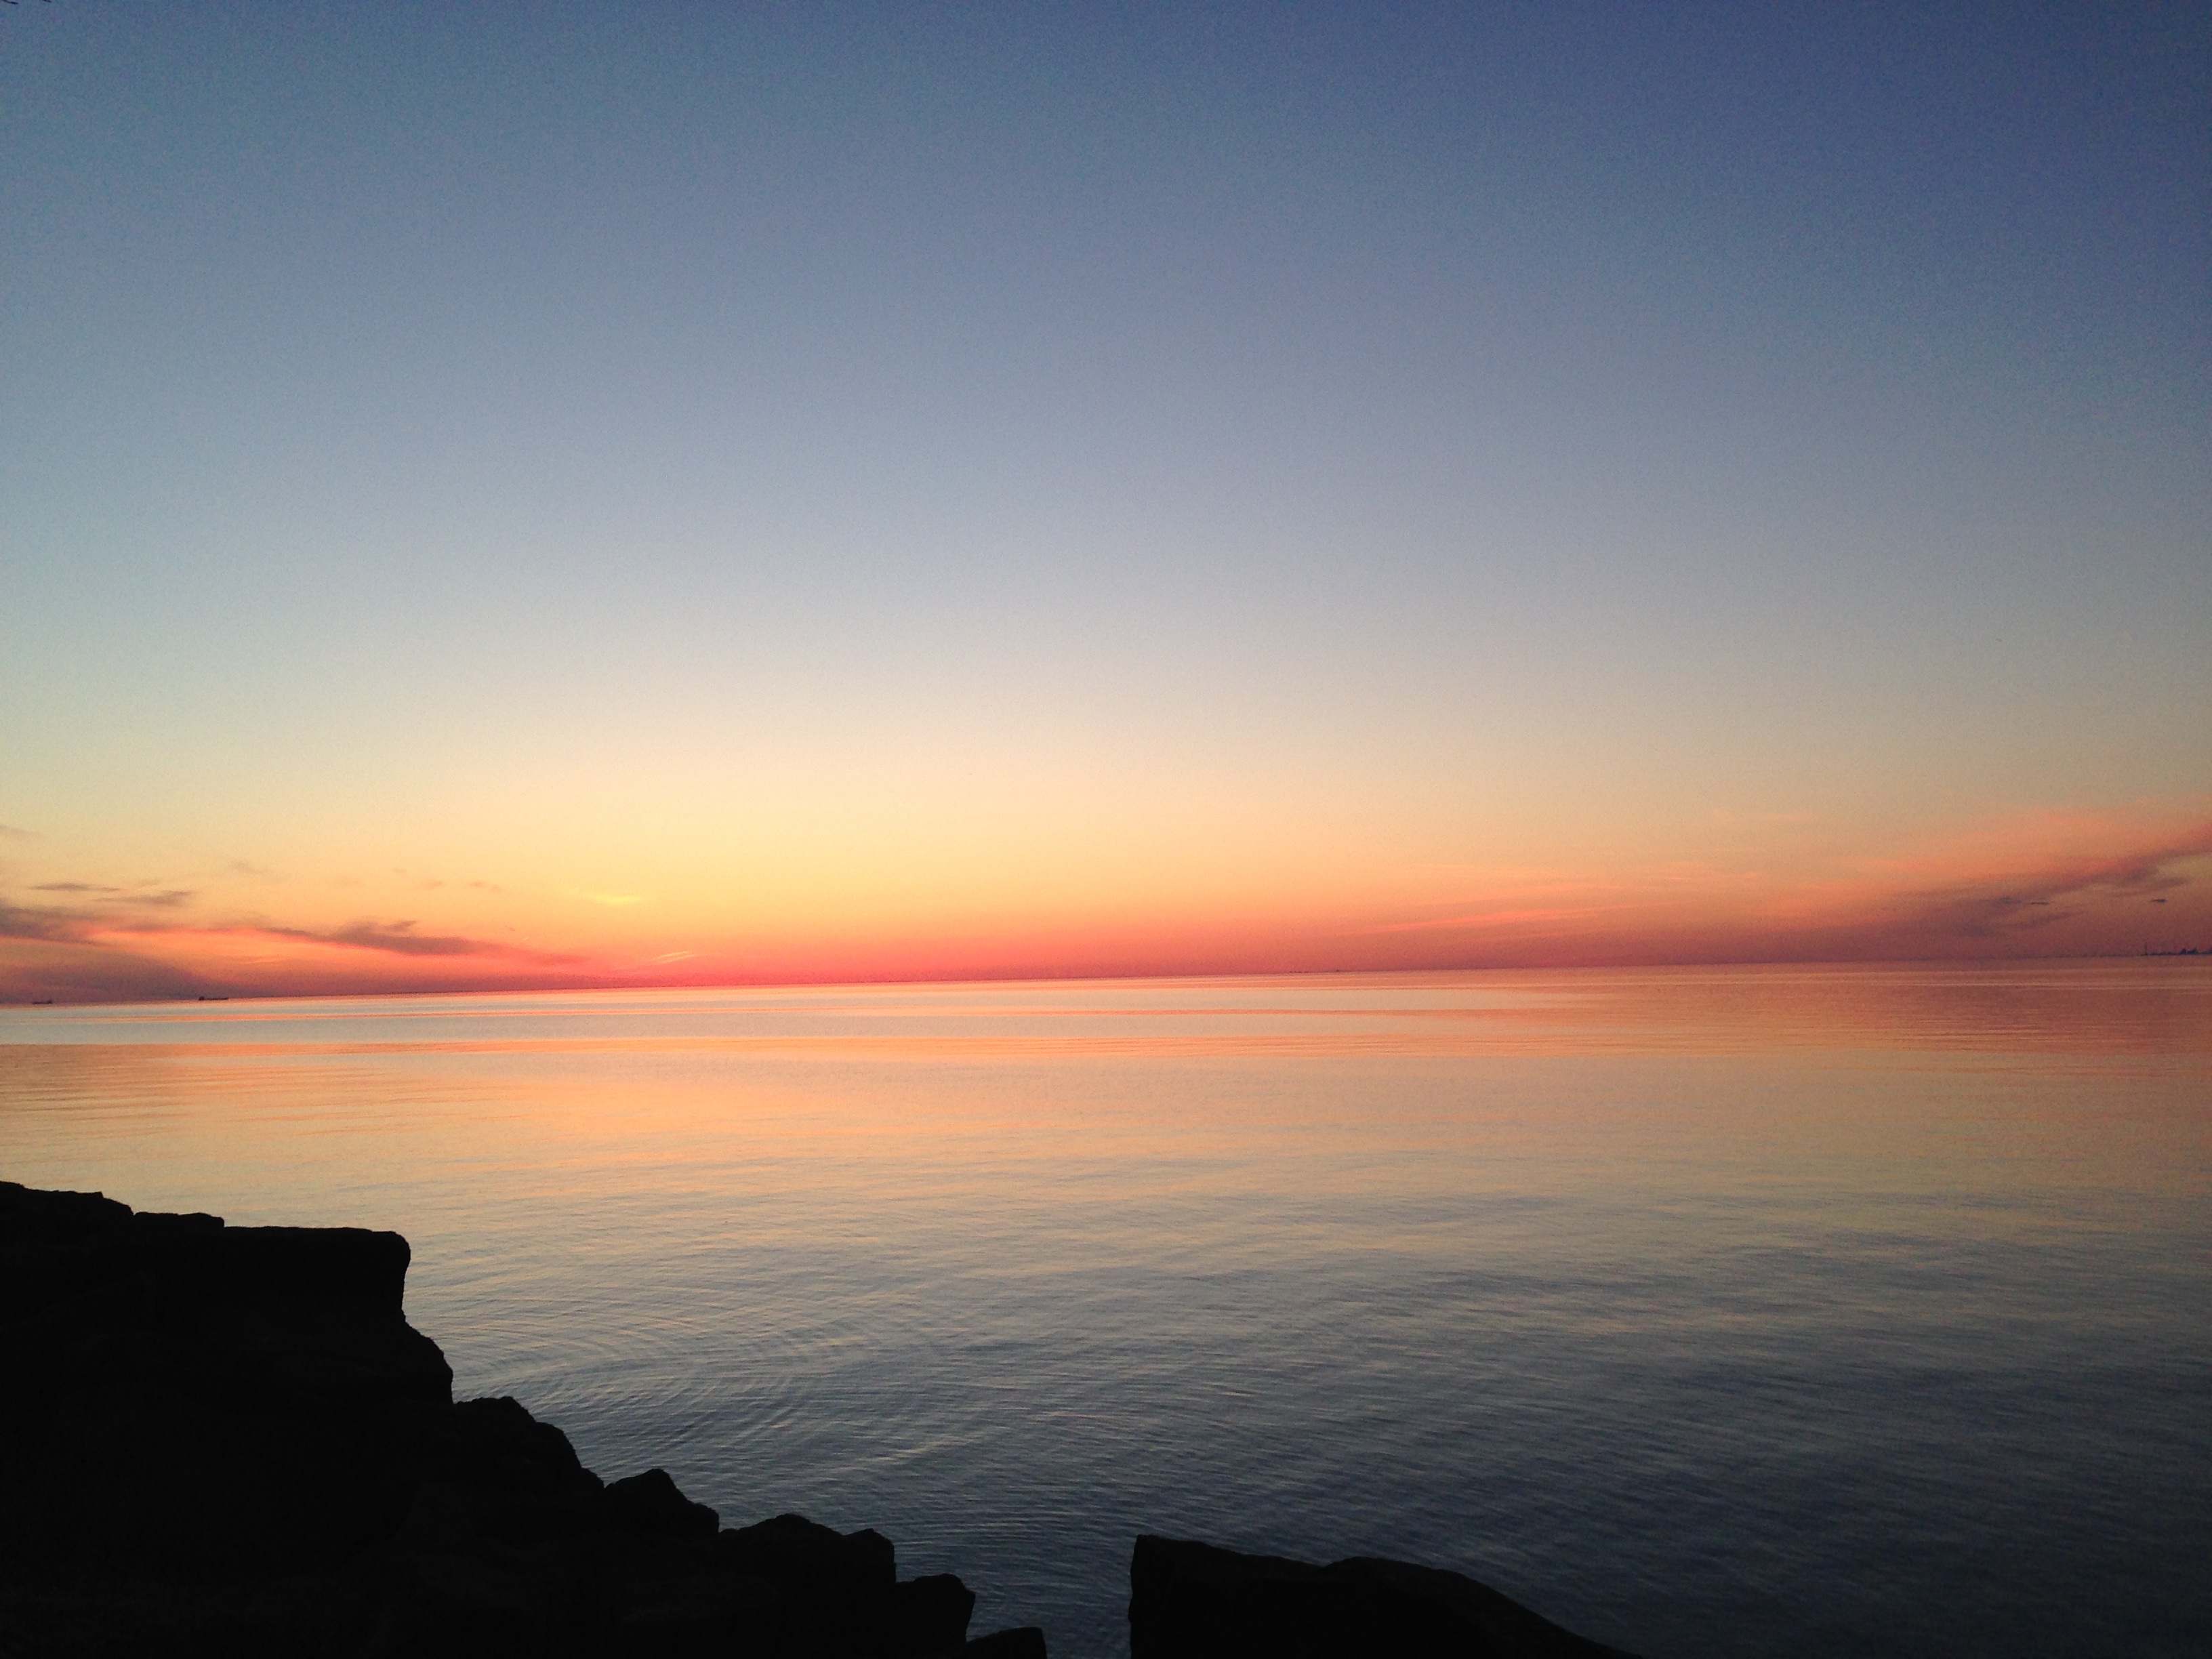
sea, coast, water, nature, ocean, horizon, cloud, sky, sun, sunrise, sunset, sunlight, morning, lake, dawn, atmosphere, dusk, evening, spring, reflection, afterglow, orange sky, atmospheric phenomenon, red sky at morning